Naboløs 4

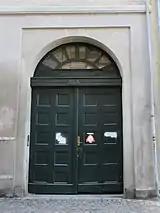
The gate of Snaregade 4.

Snaregade 4 is constructed with three storeys over a walk-out basement. The six-bay façade is finished by a narrow belt course above the ground floor and a modillioned Cornice. The ground floor is plastered and painted grew while the upper part of the façade is felted and painted grey. The gate furthest to the right provides access to the courtyard. The roof is clad in black tile. A perpendicular side wing extends from the rear side. The façade towards the courtyard is again painted yellow. The short gab between the gables of the two perpendicular wings is closed by a wall.